Glenn Danzig

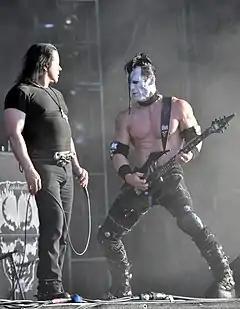
Glenn Danzig performing with Doyle Wolfgang von Frankenstein at Wacken Open Air 2013

Danzig has said he wishes to avoid extensive and exhaustive touring in the future, preferring instead to focus on his various music, film and comic book projects: "I don't really want to tour. My reason for not doing it is because I'm bored of it. I like being onstage, but I don't like sitting around all day doing nothing. I could be home, working." Danzig has started work on a third "Black Aria" album, and a covers album is set for release by the end of 2013. Danzig hopes to record a dark blues album involving Jerry Cantrell and Hank III. He is currently working on new Danzig material with Tommy Victor and Johnny Kelly.